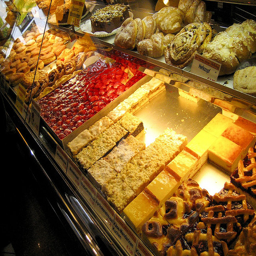
A display in a store filled with lots of foods.
A glass display with a lot of different desserts
there is a large display of many different desserts
A shelf of various cheese, pies, and breads are on display.
A shot of a loaded display case of cheeses and other good eats.